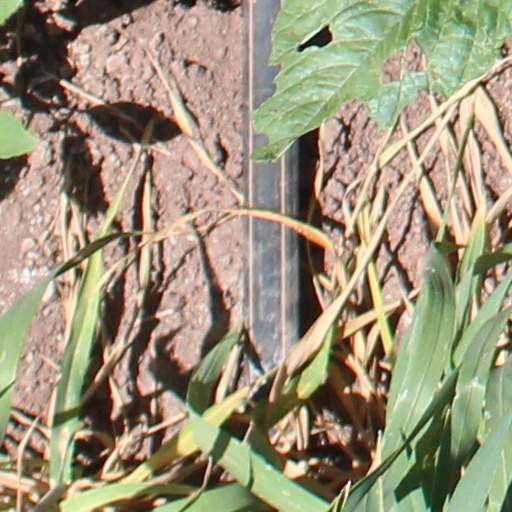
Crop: wheat